Quazatron

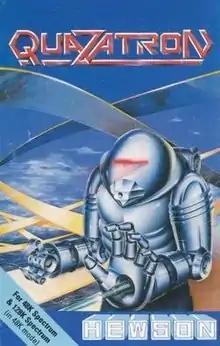
Cassette cover

Quazatron is an action game developed by Graftgold, and released in 1986 by Hewson Consultants. It was designed by Steve Turner for the ZX Spectrum, and draws inspiration from the Commodore 64 game Paradroid.